Music of Neon Genesis Evangelion

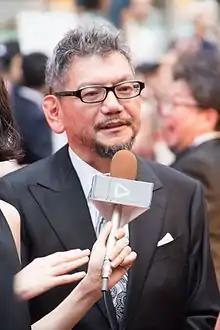
Hideaki Anno, "Neon Genesis Evangelion" director

The original soundtrack of "Neon Genesis Evangelion" was composed by Shiro Sagisu and distributed by King Records, which was also directly involved in the conception and production of the series. The music was produced by the director and main scriptwriter of the series, Hideaki Anno, who gave several instructions to the composer and was personally responsible for choosing the titles of the pieces. Toshimichi Ōtsuki, a representative of King Records, first approached Anno about making "Evangelion" and gave him the opportunity to launch the project, taking on the role of one of the series' producers. Ōtsuki gave Anno artistic freedom over the entire series' production, except for the series' opening theme song, "A Cruel Angel's Thesis".